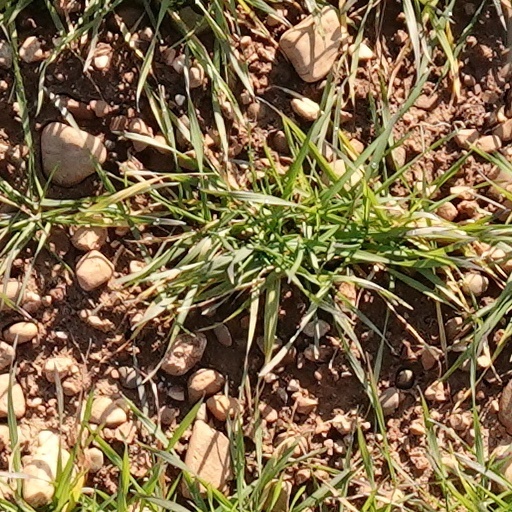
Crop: wheat